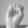
ASL letter: E